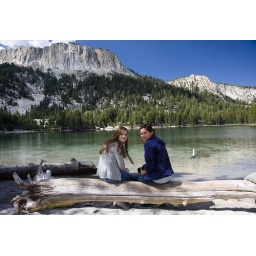
Take the mountain away and they could be in the Tropics. The water was an incredible emerald color and crystal clear.